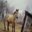
Label: horse